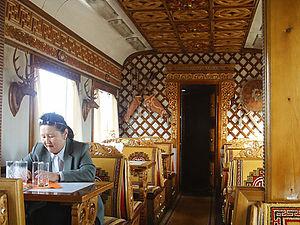
Le Transmongol est une voie ferrée qui relie Oulan-Oude, sur la ligne du Transsibérien, à Pékin, en traversant la Mongolie et sa capitale Oulan-Bator.